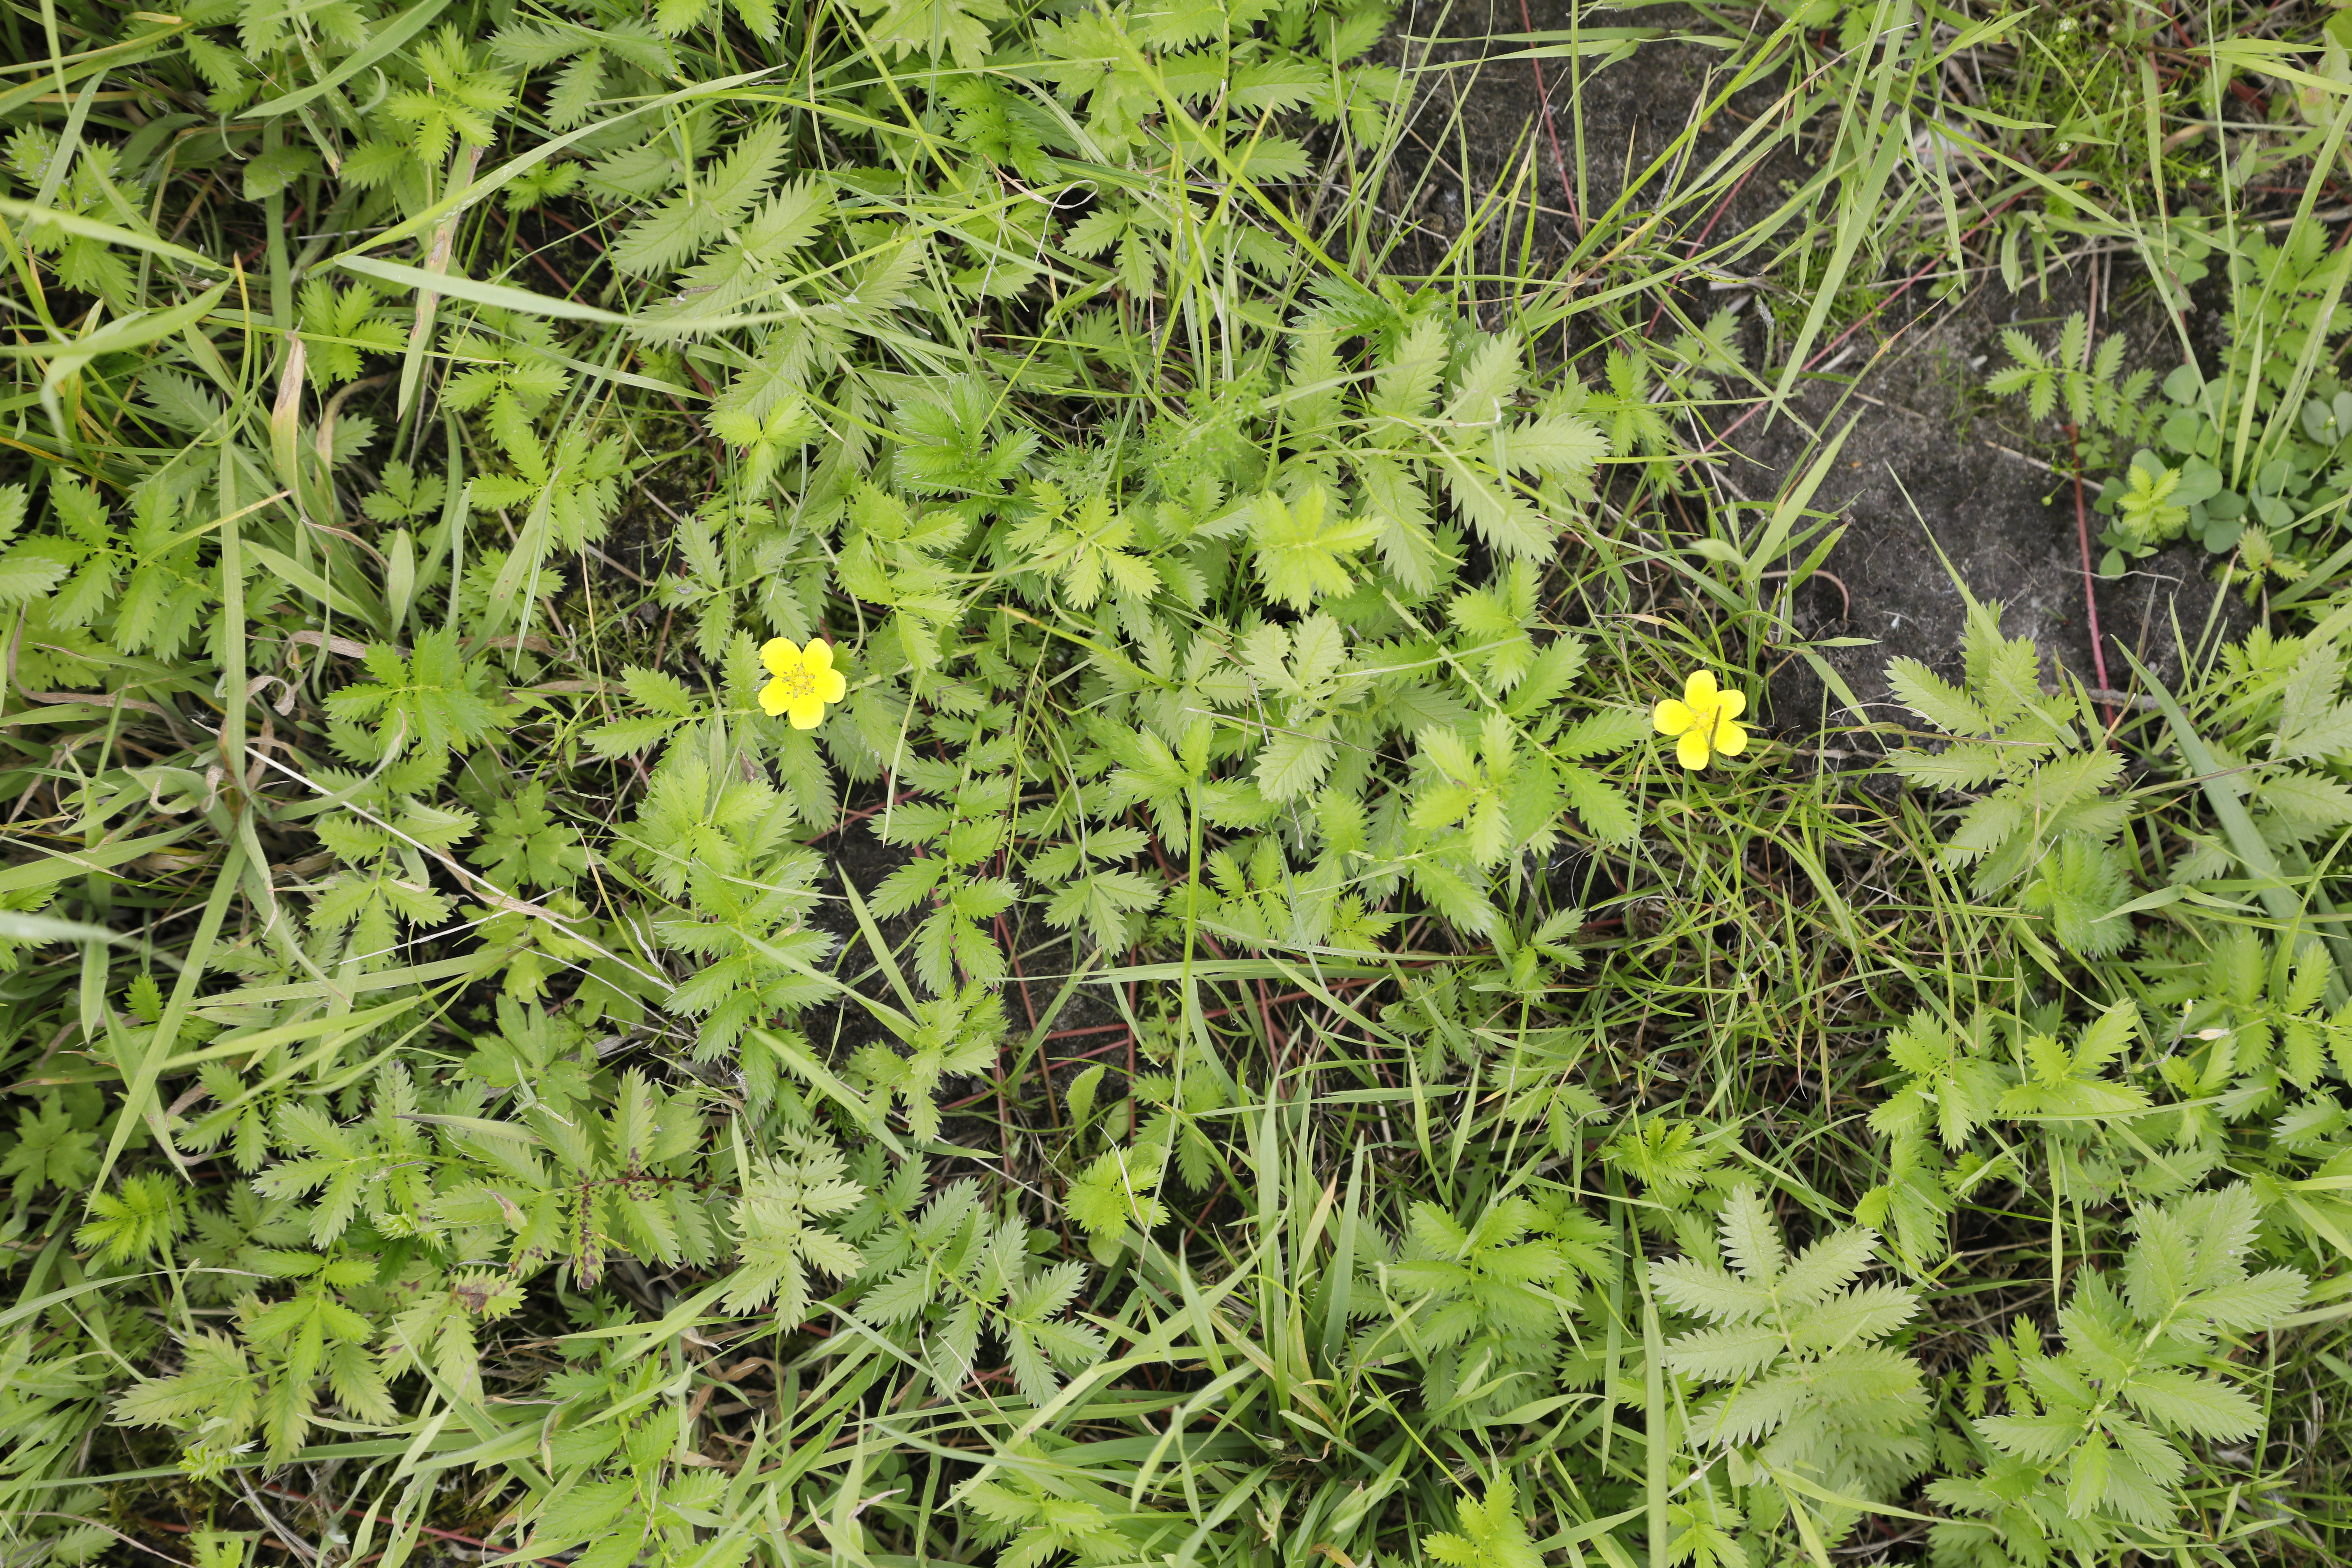
Plant species: Argentina anserina